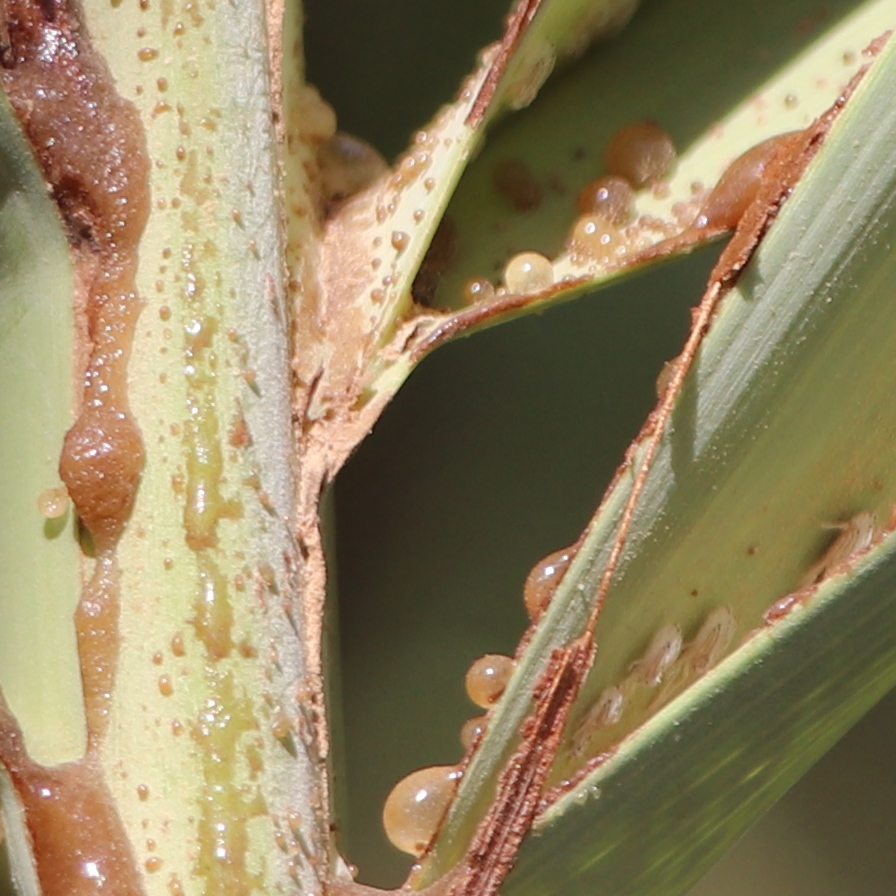
Label: Dubas